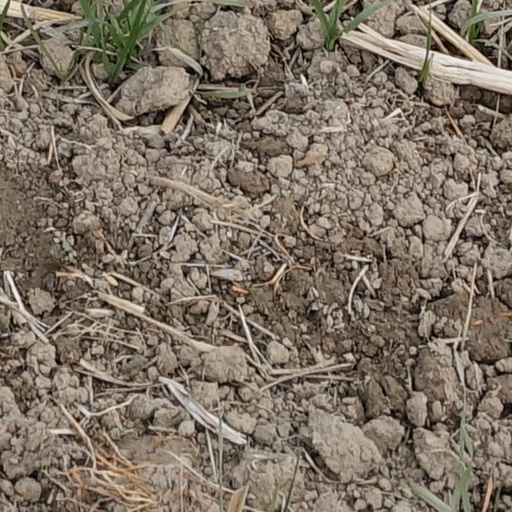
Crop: wheat